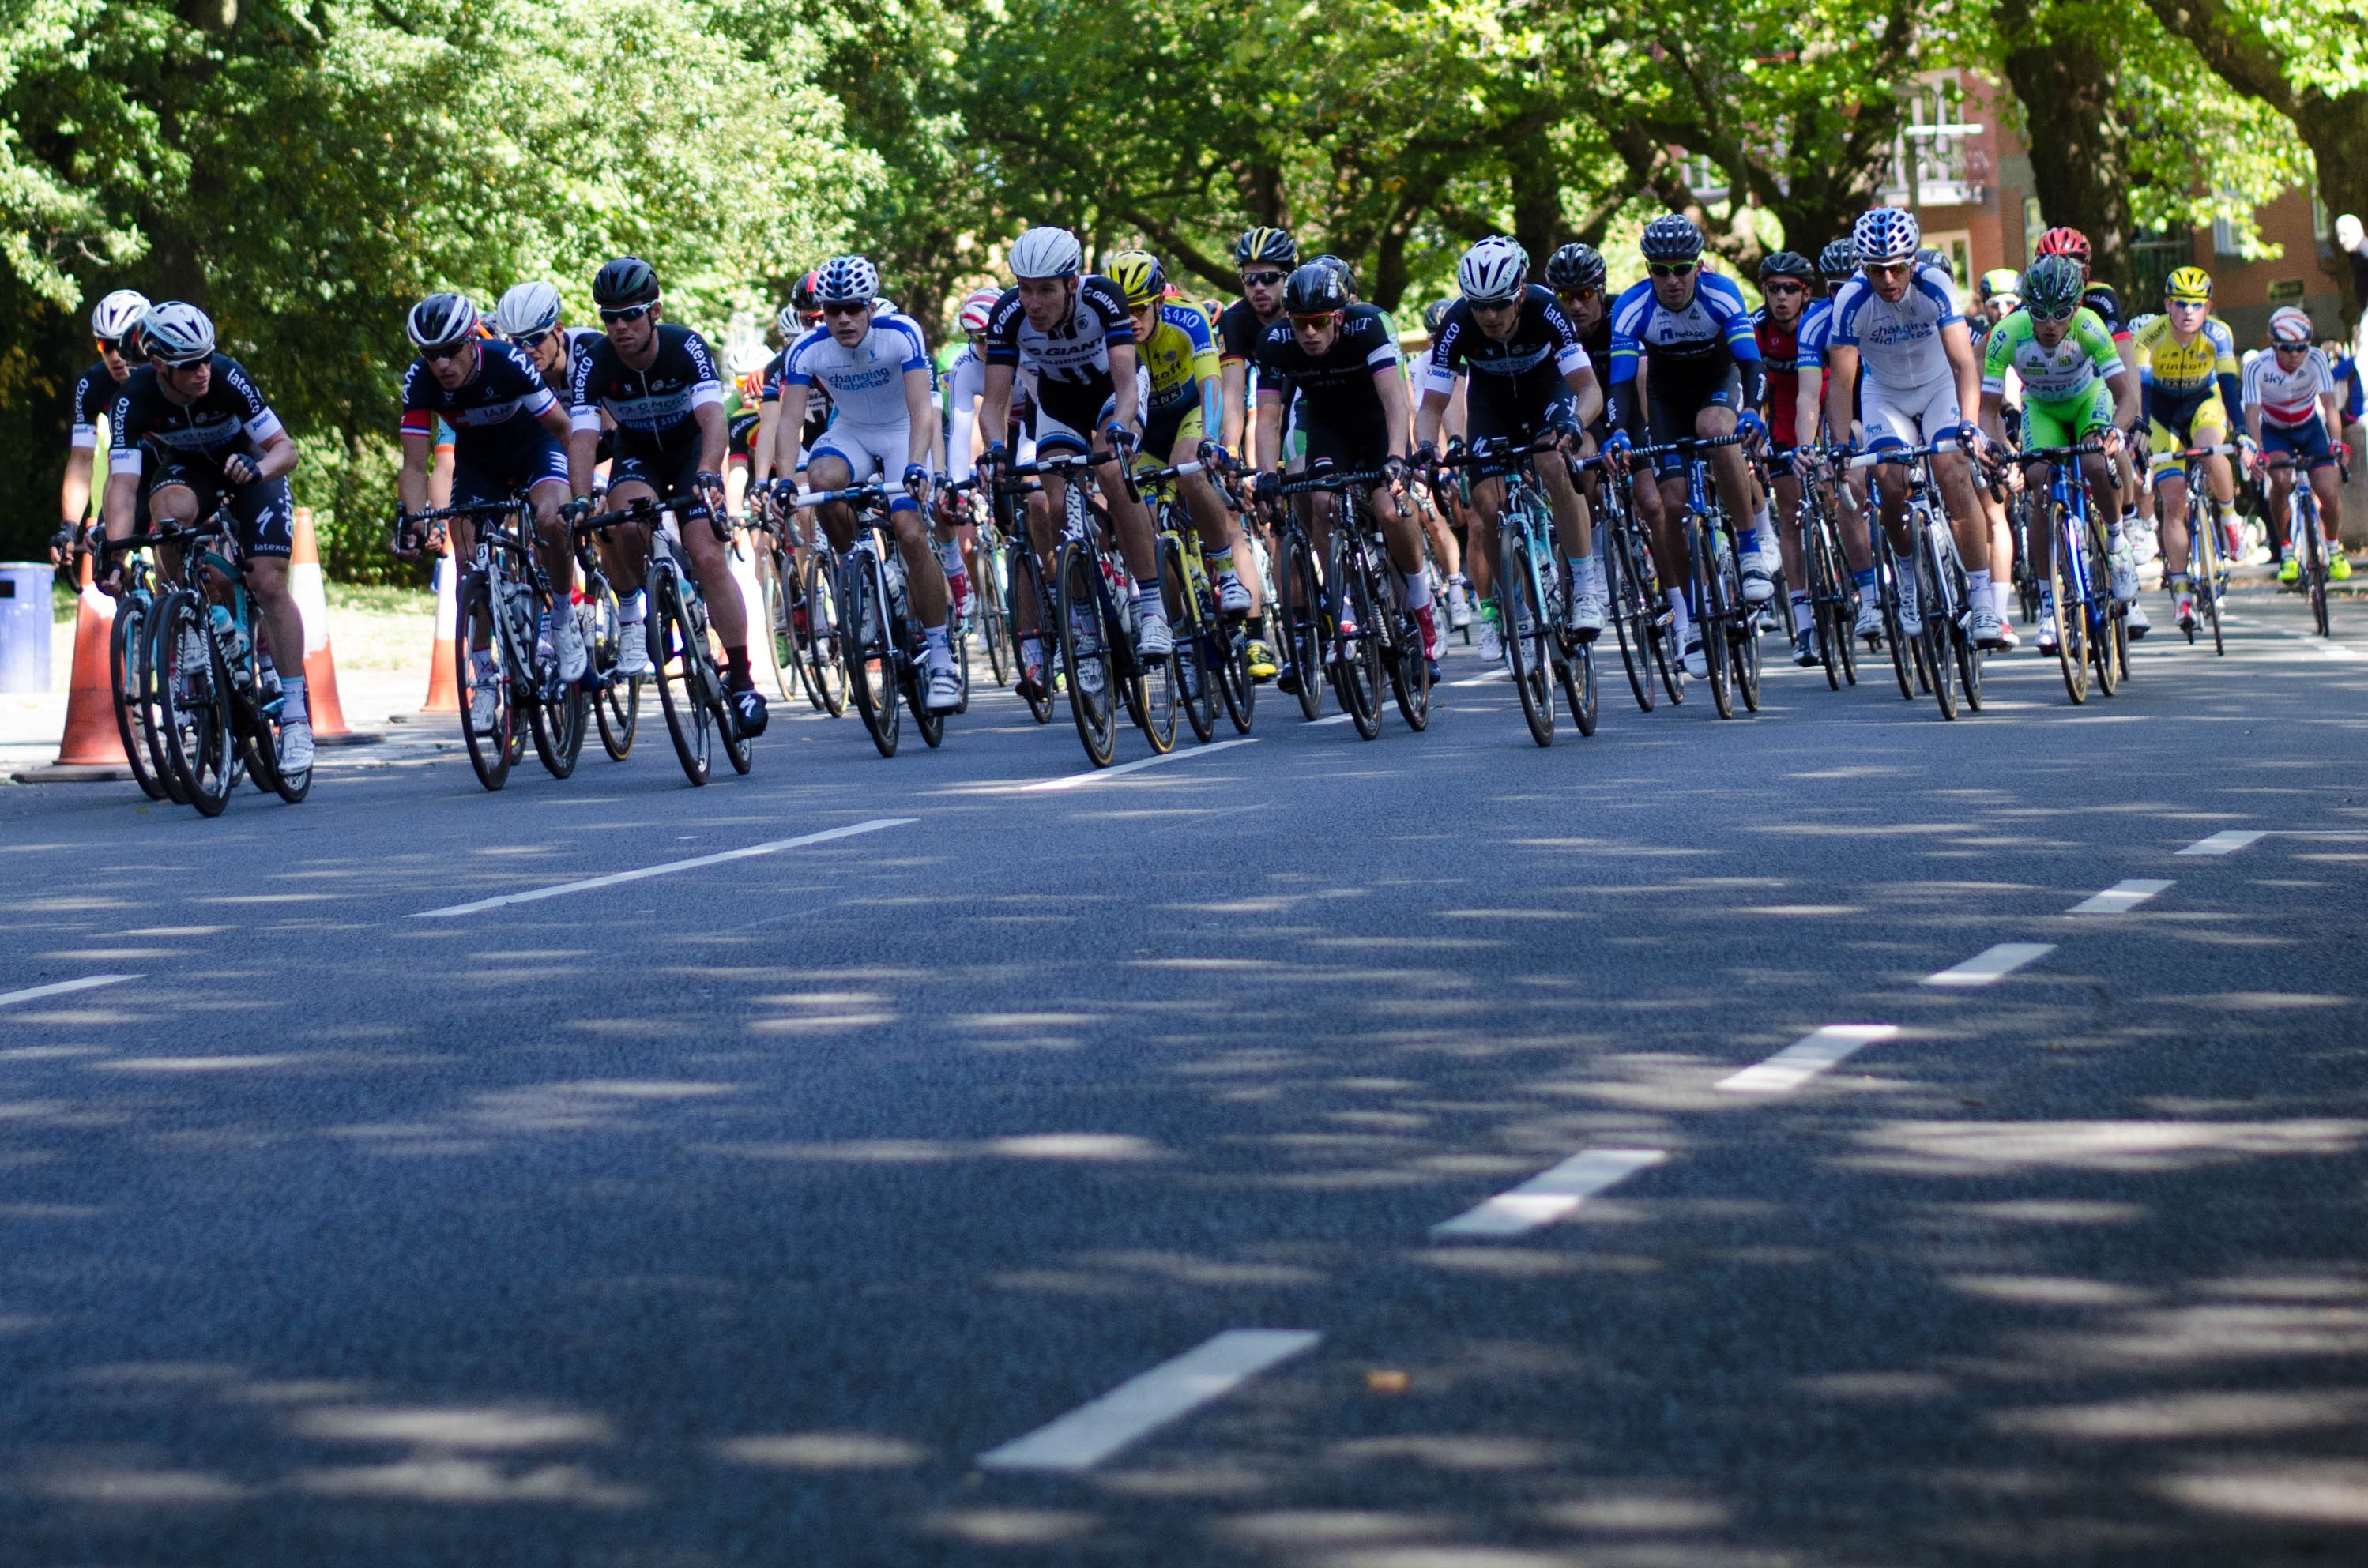
man, sky, sport, bicycle, bike, recreation, cyclist, vehicle, ride, exercise, lifestyle, cycle, mountain bike, cycling, race, sports, helmet, biking, racing, active, road cycling, outdoor recreation, cycle sport, bicycle racing, endurance sports, racing bicycle, road bicycle racing, duathlon